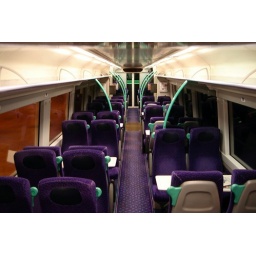
firstscotrail train in glasgow queen street station